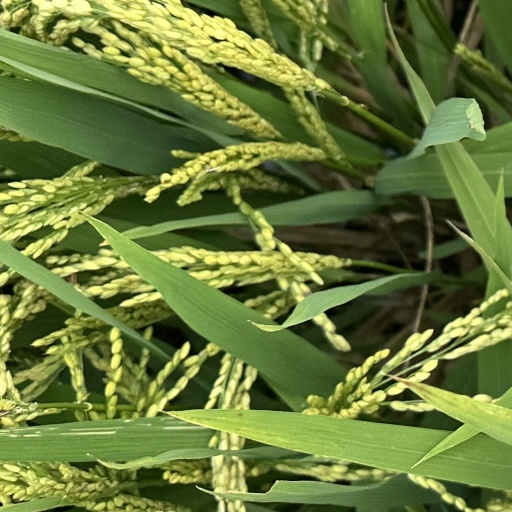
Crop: rice